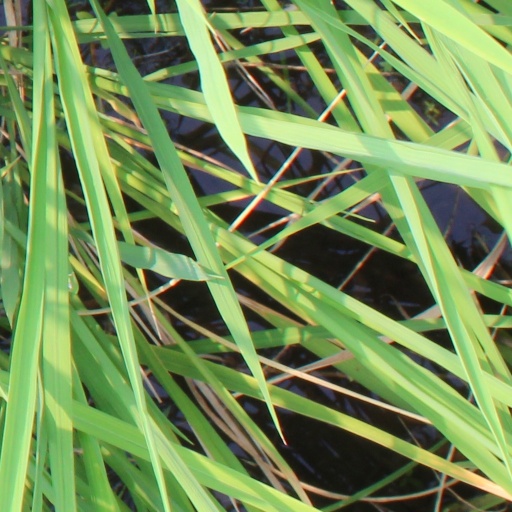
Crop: rice